Daniel Biss

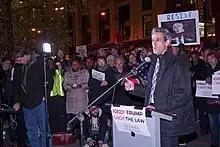
Biss speaking at a protest in 2018

In his response in a 2008 "Political Courage Test", Biss indicated support for legal access to abortion.